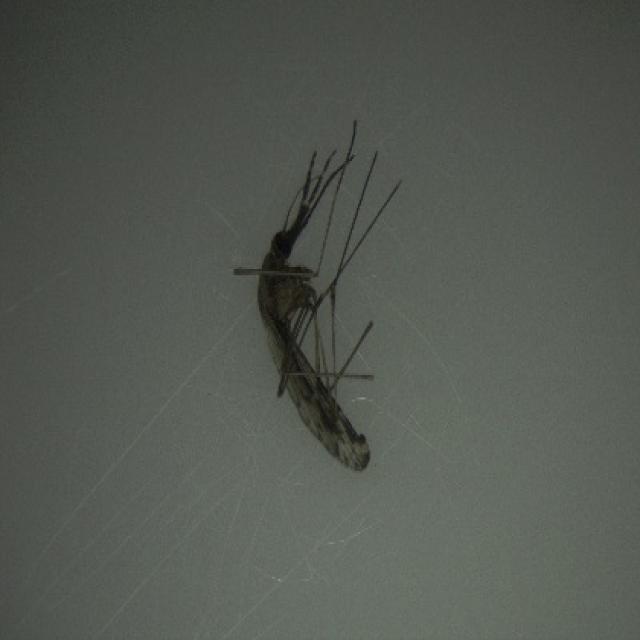
Species: anopheles_sinensis